Penrose tiling

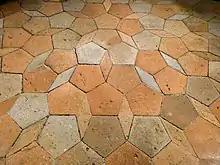
A non-Penrose tiling by pentagons and thin rhombs in the early 18th-century Pilgrimage Church of Saint John of Nepomuk at Zelená hora, Czech Republic

Penrose subsequently reduced the number of prototiles to two, discovering the kite and dart tiling (tiling P2 below) and the rhombus tiling (tiling P3 below). The rhombus tiling was independently discovered by Robert Ammann in 1976. Penrose and John H. Conway investigated the properties of Penrose tilings, and discovered that a substitution property explained their hierarchical nature; their findings were publicized by Martin Gardner in his January 1977 "Mathematical Games" column in "Scientific American".